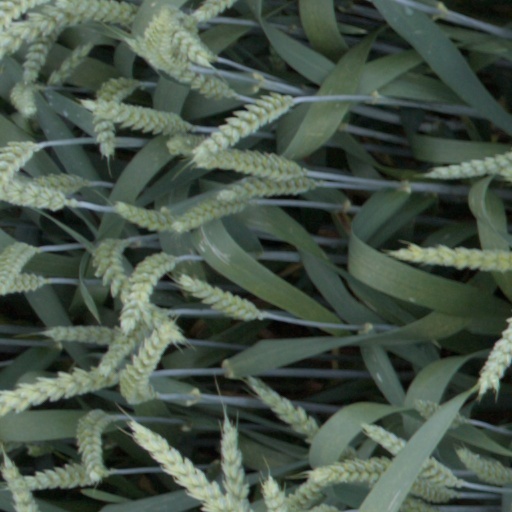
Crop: wheat